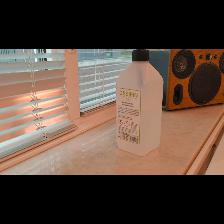
Label: NonHuman